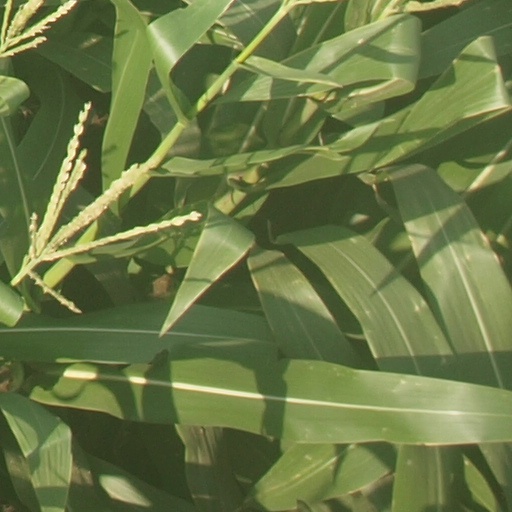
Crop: maize; corn